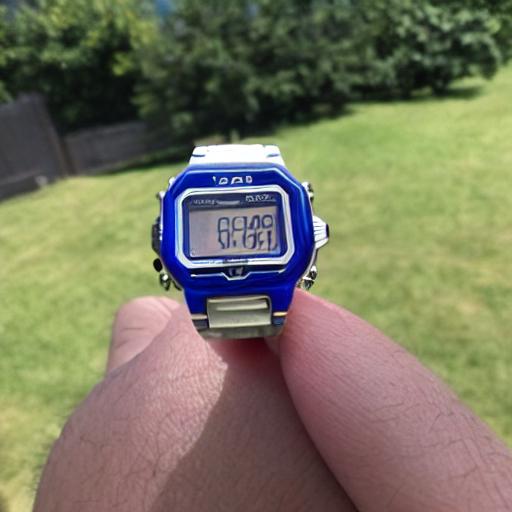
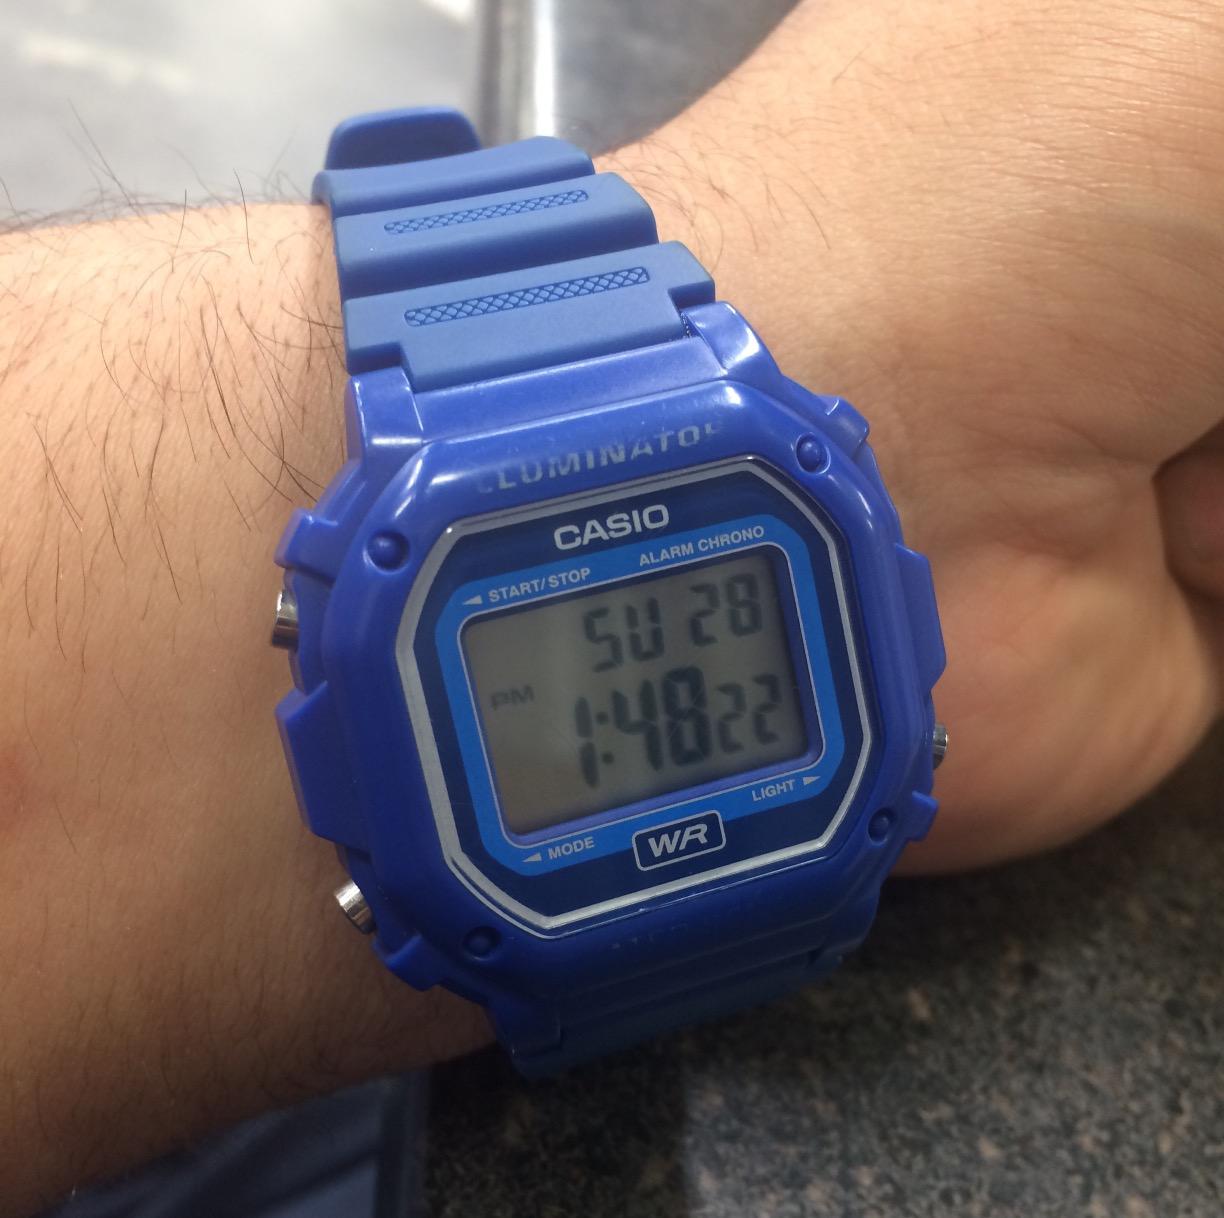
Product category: accessories_watch
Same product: no